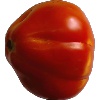
Label: Tomato 1